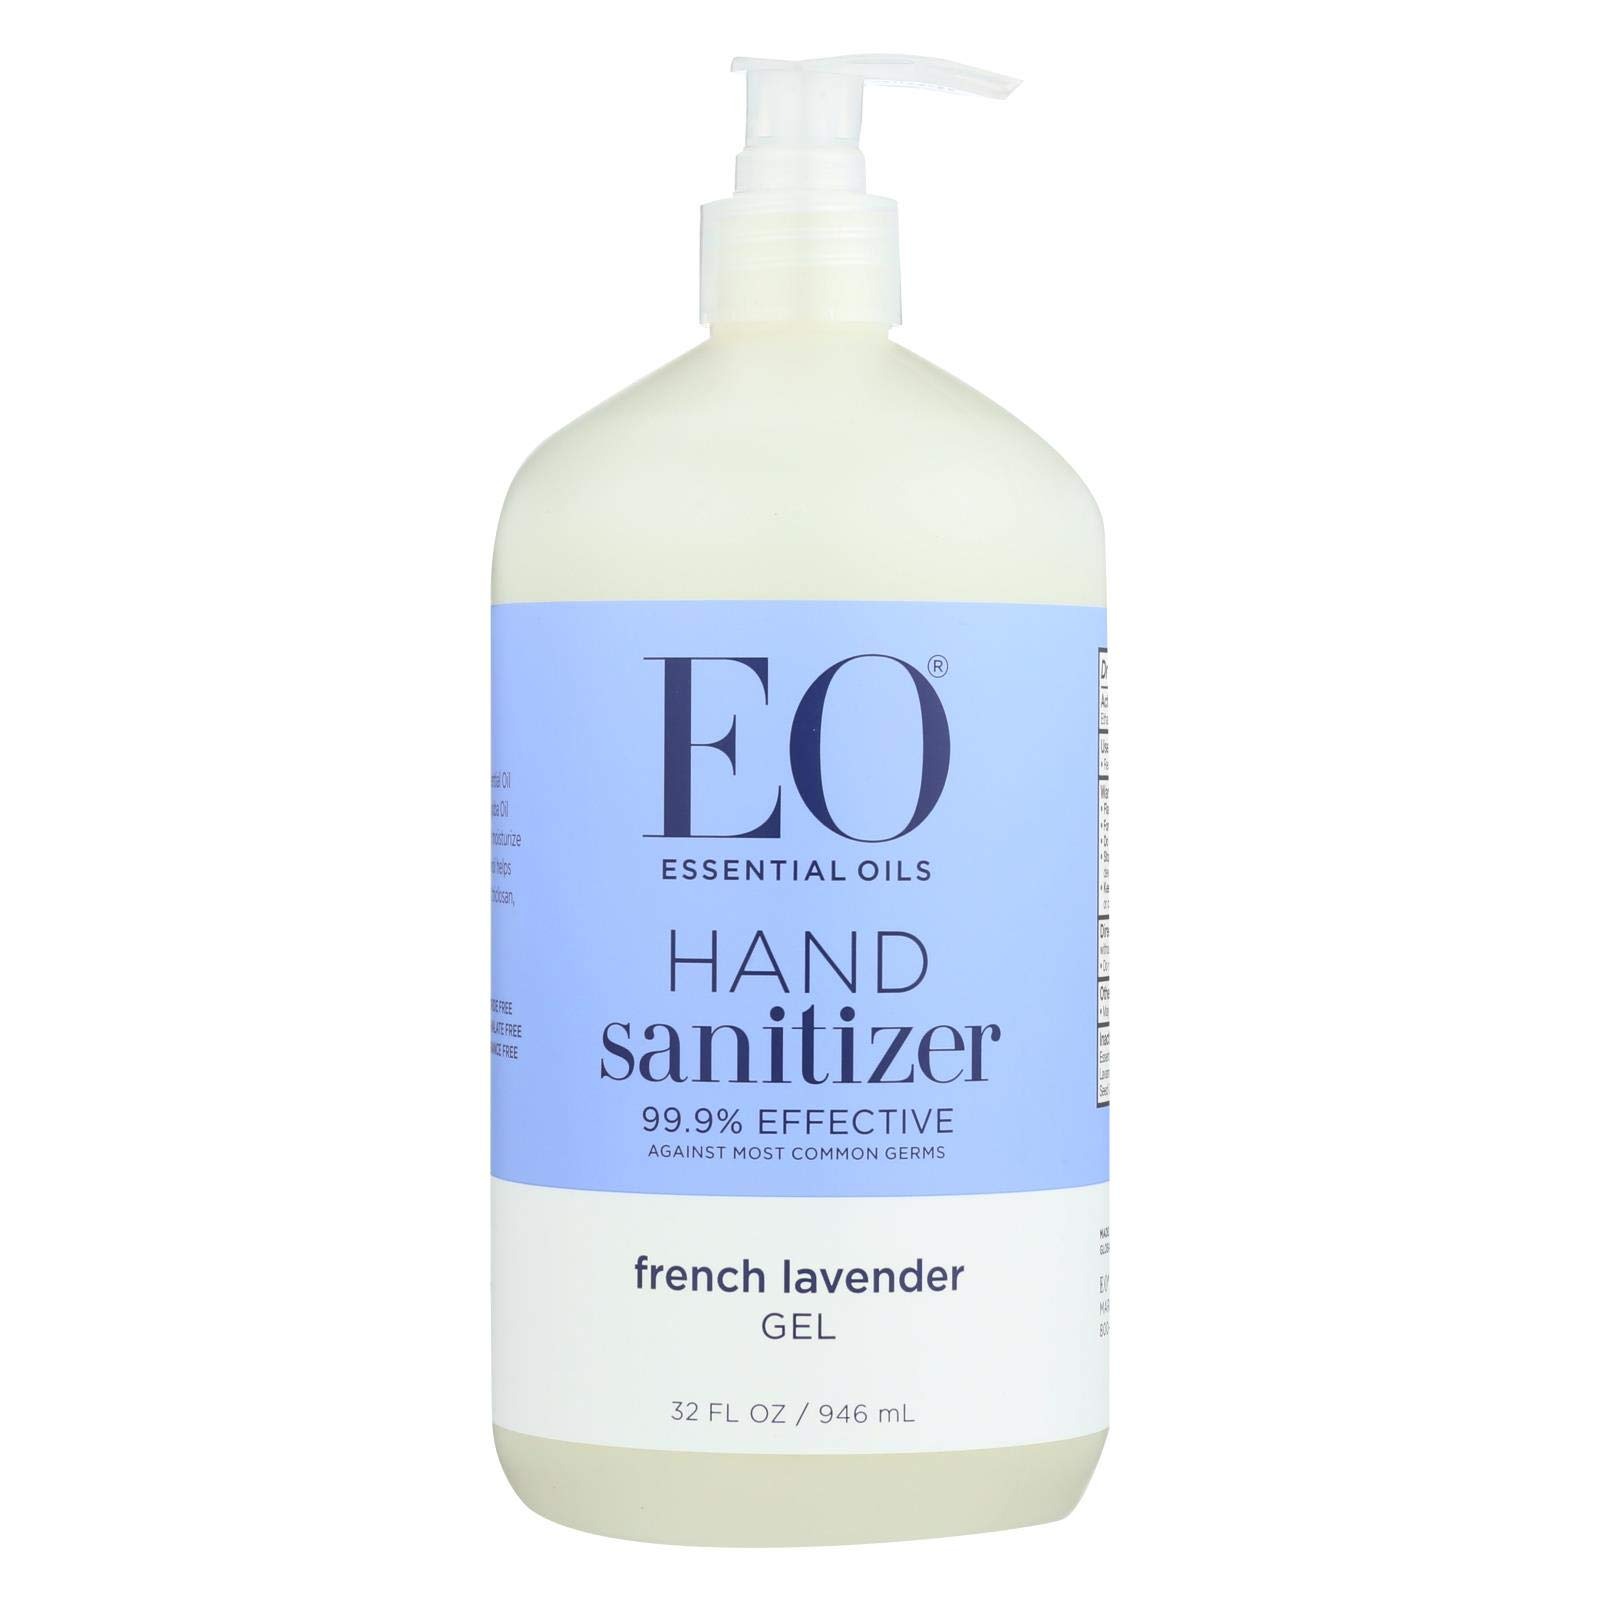
Item Name: EO Lavender Hand Sanitizer, 32 FZ
Bullet Point 1: Cruelty-free
Bullet Point 2: No synthetic fragrance
Bullet Point 3: Non-GMO
Bullet Point 4: One 32 fl oz bottle of lavender hand sanitizer gel
Bullet Point 5: Organic
Product Description: Eo lavender hand sanitizer gel is a certified gluten-free product. This hand sanitizer gel comes in one 32 fl oz recyclable bottle, and does not contain edta, phthalates, synthetic fragrances or triclosan. Additionally, it is benzalkonium chloride-free and certified cruelty-free. This is an organic product.
Value: 32.0
Unit: Fl Oz

Price: 20.99